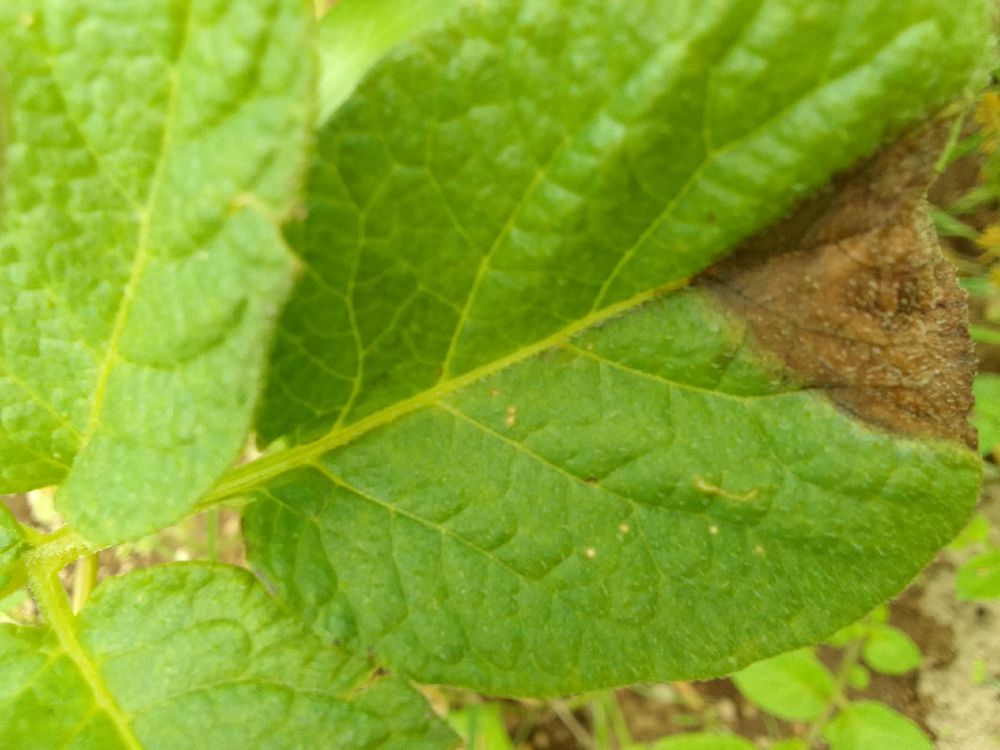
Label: Late blight